Kathleen Hanna

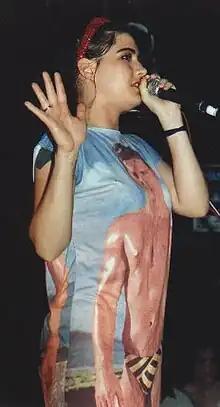
Hanna performing with Bikini Kill, 1996

The first two Bikini Kill EPs were released on CD as "The C.D. Version of the First Two Records" in 1993. The band released two more full-length albums, "Pussy Whipped" in 1994 and "Reject All American" in 1996, and in 1998, Kill Rock Stars released "Bikini Kill: The Singles", a collection of the group's seven-inch and compilation tracks. Bikini Kill amicably disbanded in mid-1998.